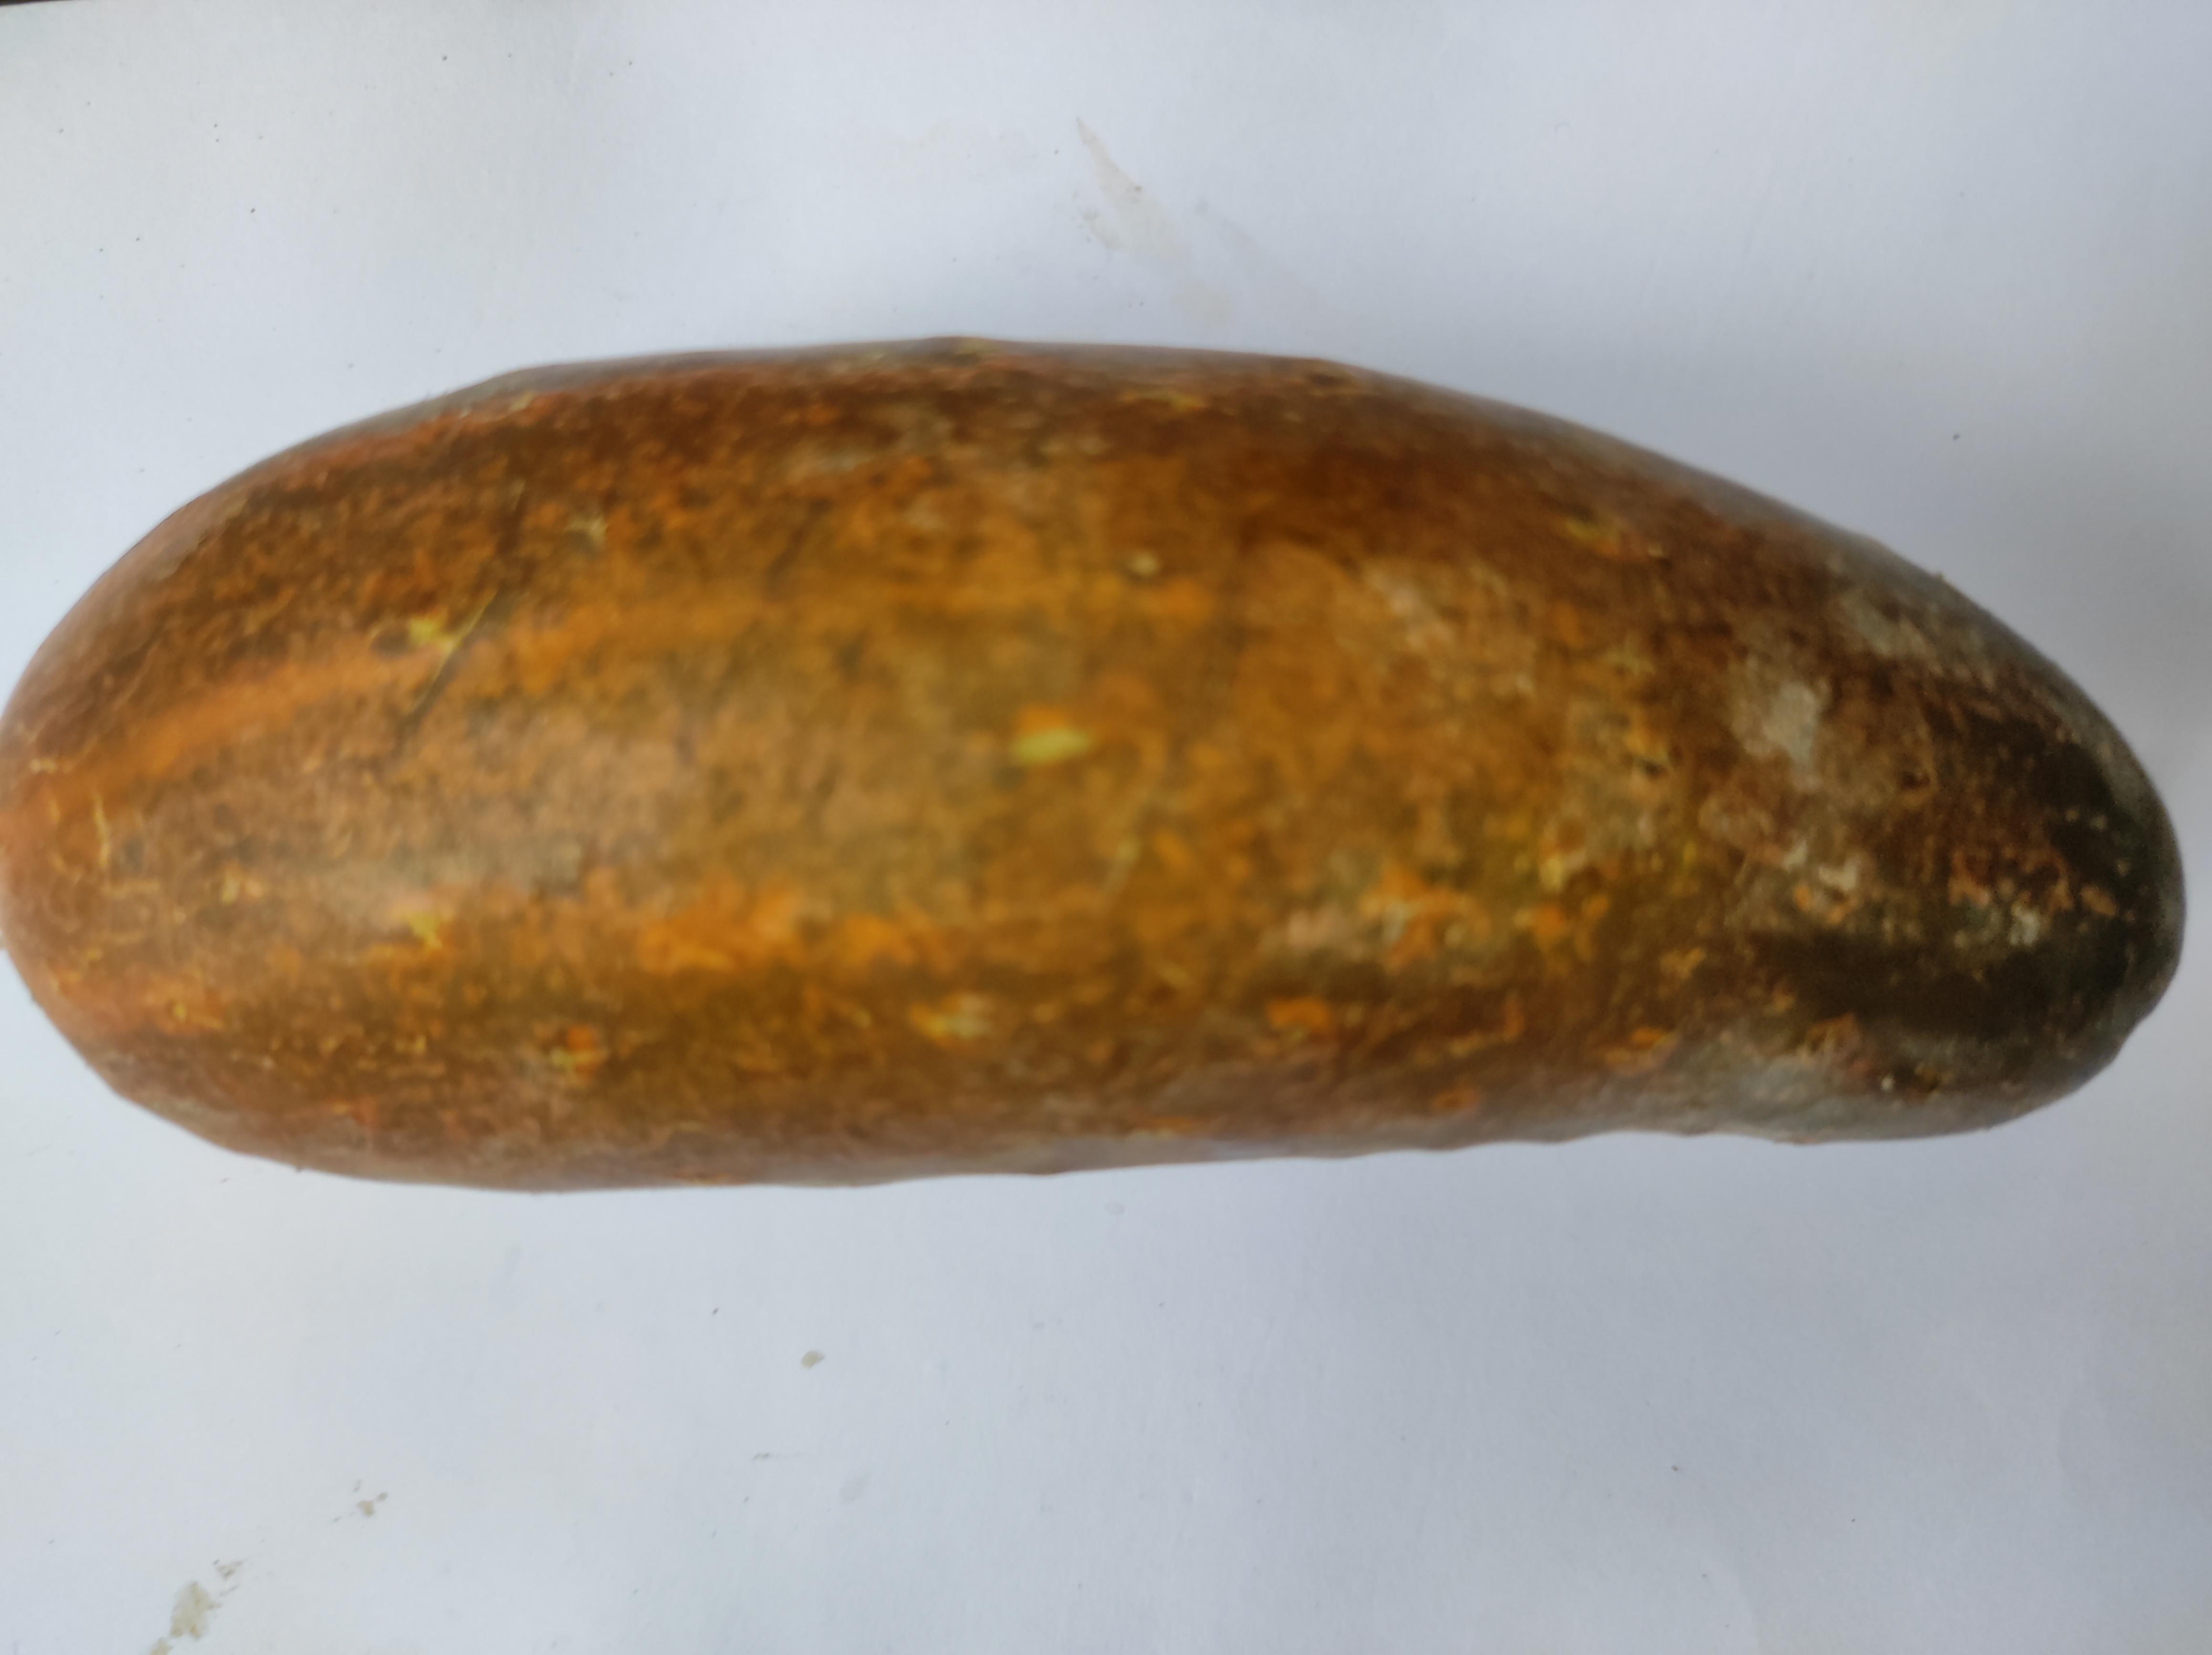
Label: Cucumber